Frankie Bridge

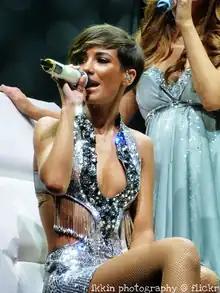
Bridge performing in 2011

Francesca Bridge ( Sandford, born 14 January 1989) is an English singer, formerly a member of S Club Juniors and a member of girl group the Saturdays. Bridge began her career at just 12 years old, when she auditioned for Simon Fuller's reality television competition "S Club Search" in 2001, broadcast on CBBC. She successfully auditioned and won a place in the pop group S Club Juniors. Bridge and the rest of the group then starred in their own reality TV show "S Club Juniors: The Story". Together with the band, Bridge successfully released seven singles and two albums. Whilst in the group, she made an appearance in S Club 7's TV show "Viva S Club". The group then began featuring in their own children's musical television programme "I Dream". Bridge played a main role in the show and went onto release the duet single "Dreaming" along with fellow S Club 8 member Calvin Goldspink.